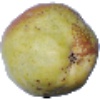
Label: pear_williams